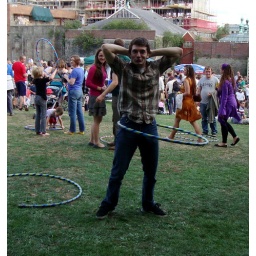
Love the expression of the girl behind him in the red shirt!